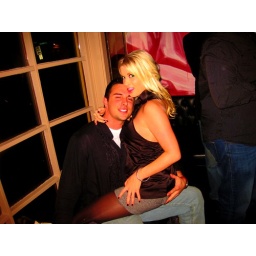
best seat in the house